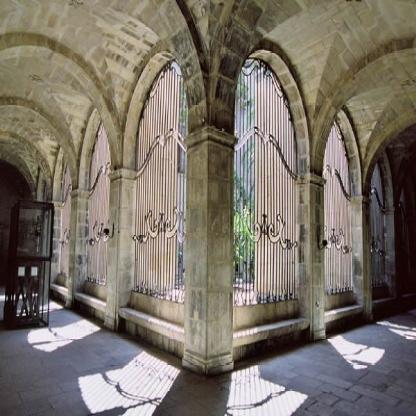
Scene: Indoor